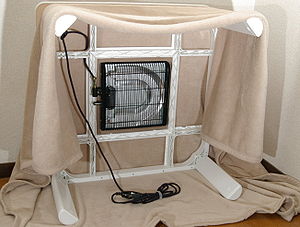
Kotatsu
Undersiden af en elektrisk kotatsu.
En kotatsu er en form for opvarmet bord bestående af en lav træramme dækket af en futon eller tungt tæppe, hvorpå der er lagt en bordplade. Nedenunder er der en varmekilde, der ofte er indbygget i selve rammen. Kotatsu bruges næsten udelukkende i Japan, men lignende møbler kan også findes i andre lande.